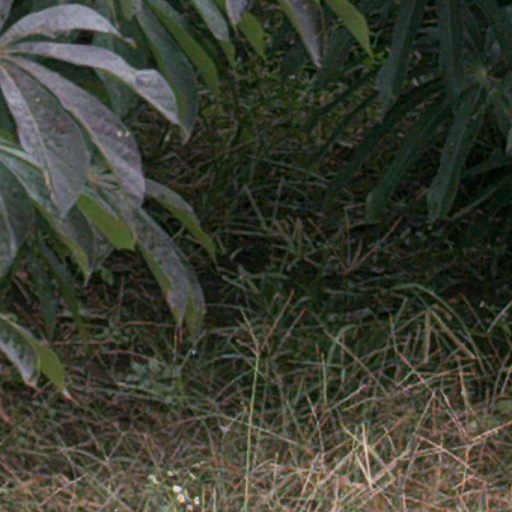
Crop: cassava